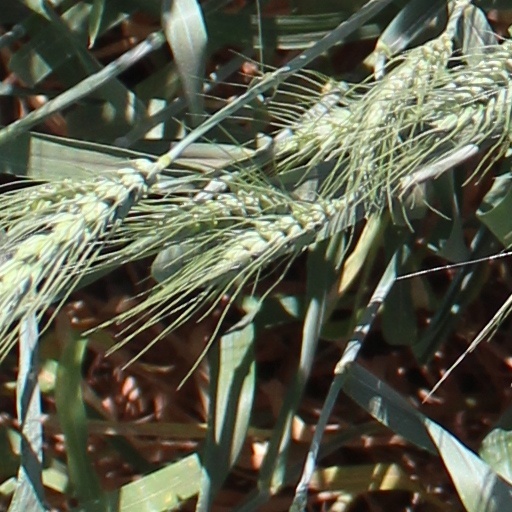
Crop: wheat